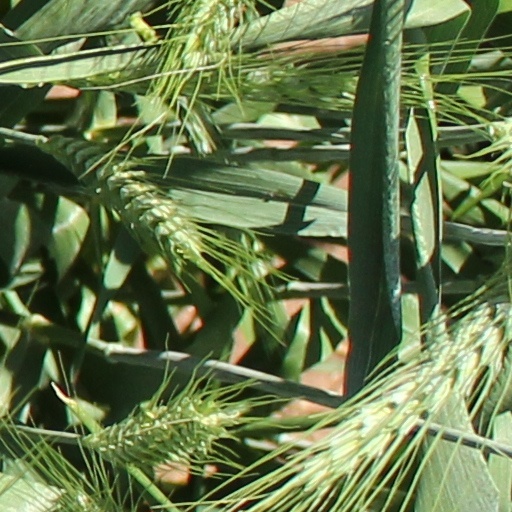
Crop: wheat